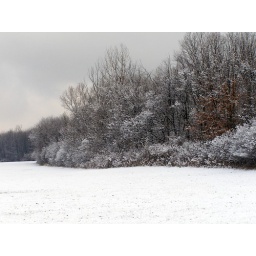
Snow cover the trees in the forest perserves